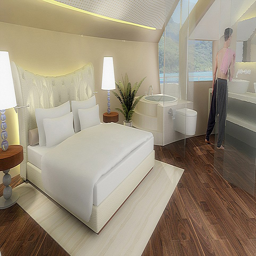
suite dreams : the bedrooms have a-style bath set by an outrageous bed and views out to sea